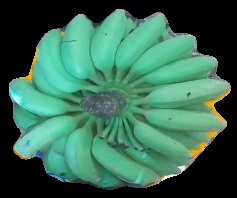
Variety: elakki-bale
Grade: grade2